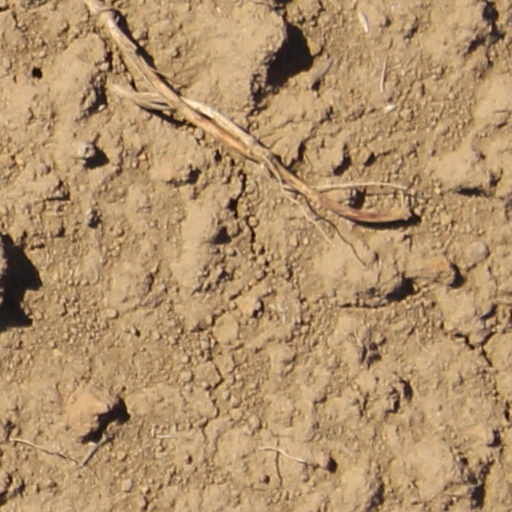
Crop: wheat